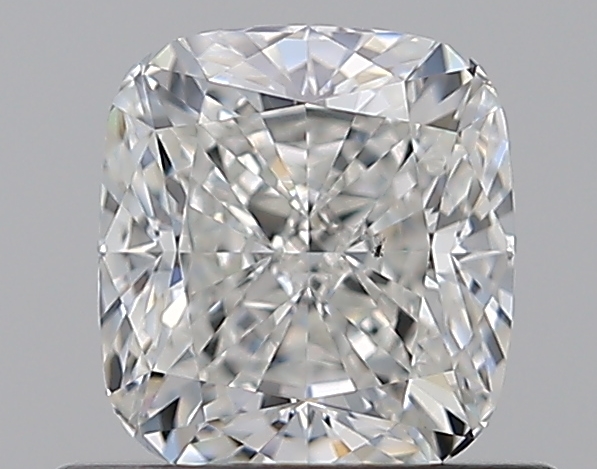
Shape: cushion
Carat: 0.75
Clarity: VS2
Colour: G
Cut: EX
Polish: EX
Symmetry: EX
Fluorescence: F
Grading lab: GIA
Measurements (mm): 5.35 x 4.91 x 3.38